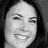
Emotion: happy